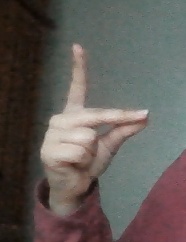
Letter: ta